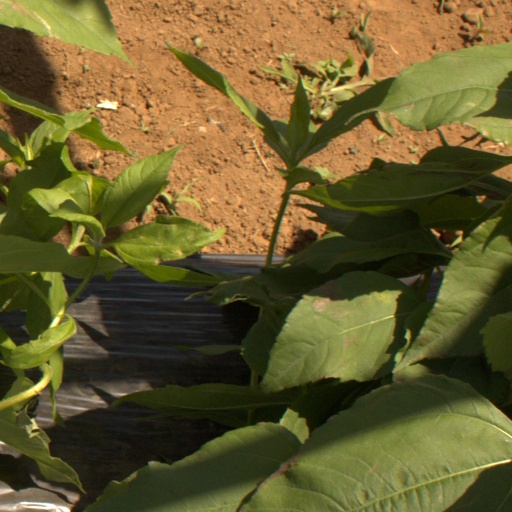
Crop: Jerusalem artichoke